Living wage

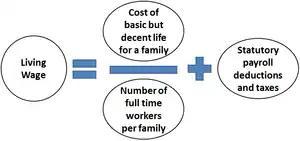
Calculating a living wage

In the United Kingdom and New Zealand, advocates define a living wage to mean that a person working 40 hours a week, with no additional income, should be able to afford the basics for a modest but decent life, such as food, shelter, utilities, transport, health care, and child care. Living wage advocates have further defined a living wage as the wage equivalent to the poverty line for a family of four. The income would have to allow the family to "secure food, shelter, clothing, health care, transportation and other necessities of living in modern society". The definition of a living wage used by the Greater London Authority (GLA) is the threshold wage, calculated as an income of 60% of the median, and an additional 15% to allow for unforeseen events.